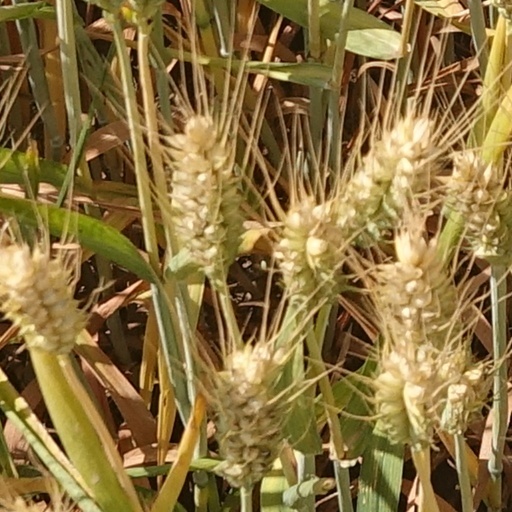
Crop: wheat